Jo Jorgensen

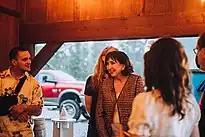
Jorgensen at a rally in Durham, North Carolina in 2020.

Jorgensen opposes federal civil asset forfeiture and qualified immunity. She opposes the war on drugs and supports abolishing drug laws, promising to pardon all nonviolent drug offenders. She has urged the demilitarization of police. Additionally, Jorgensen supports the Second Amendment.